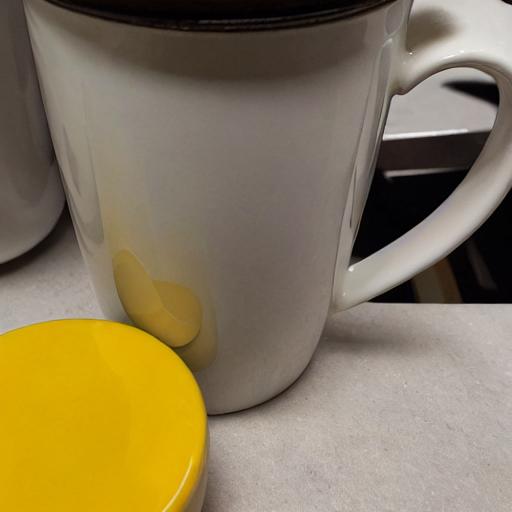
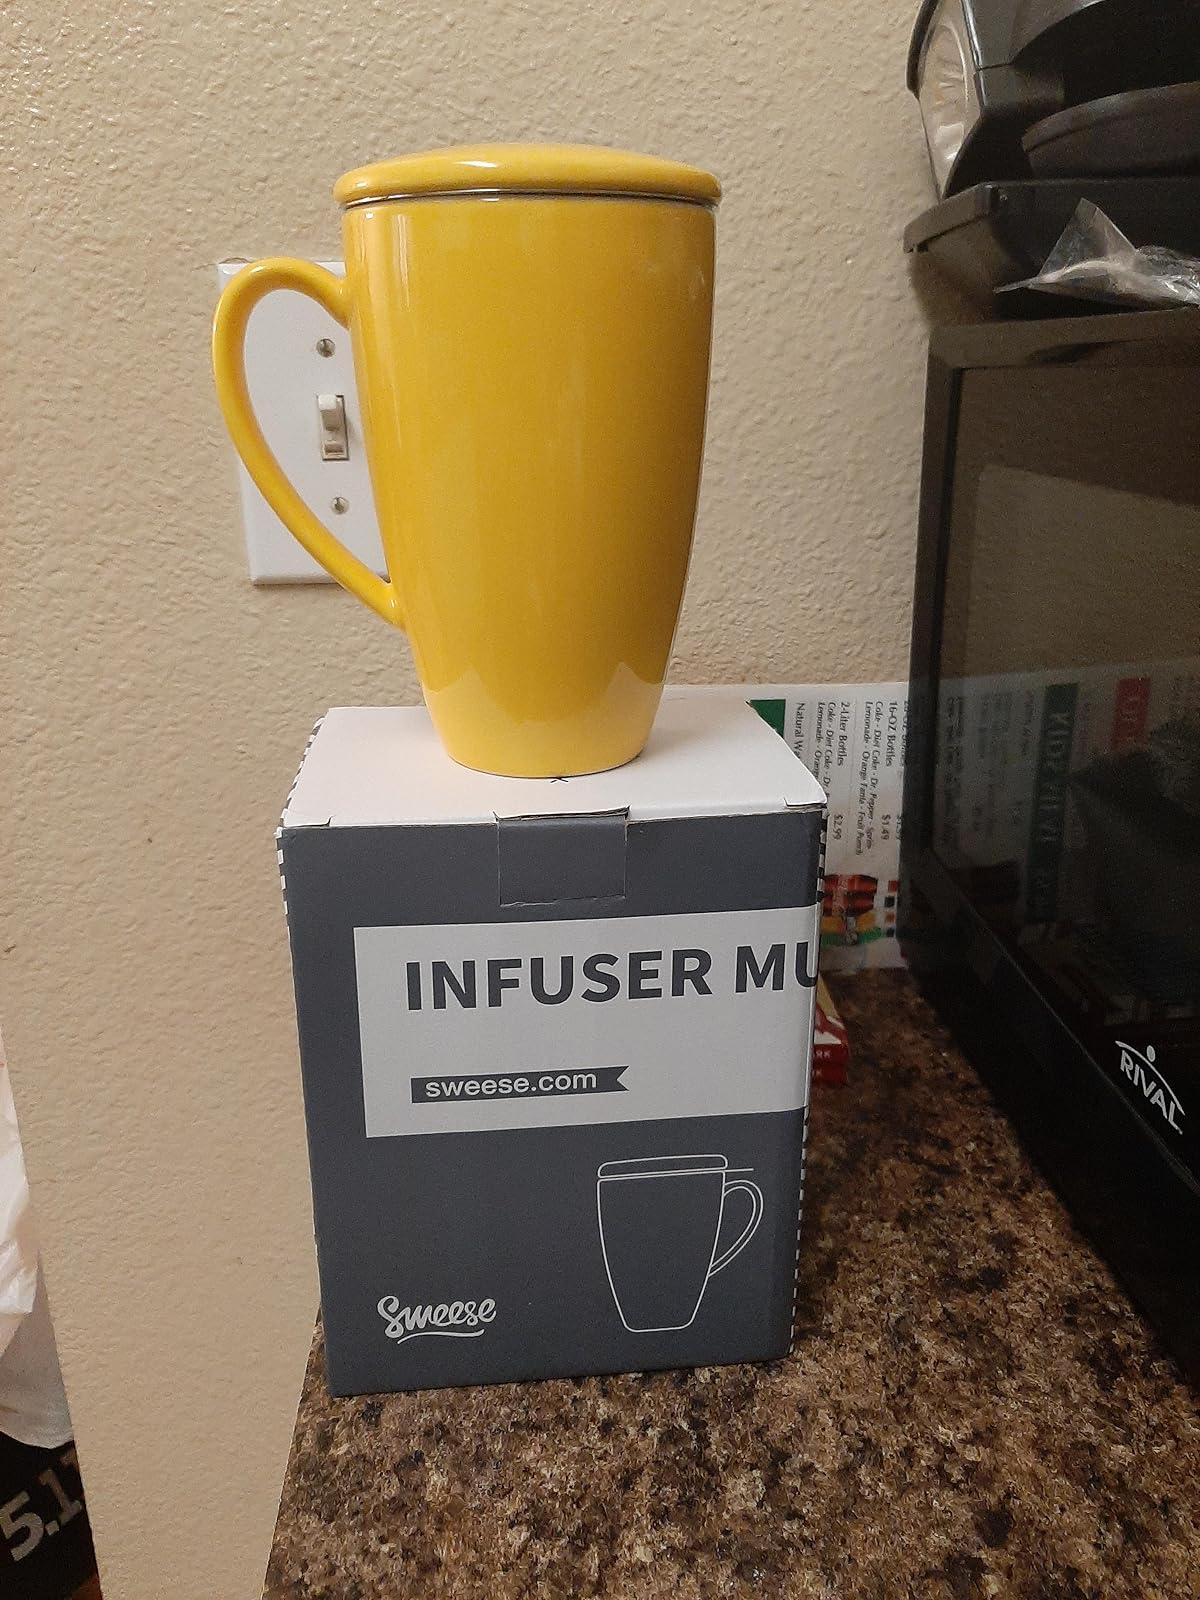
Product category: items_mug
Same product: no